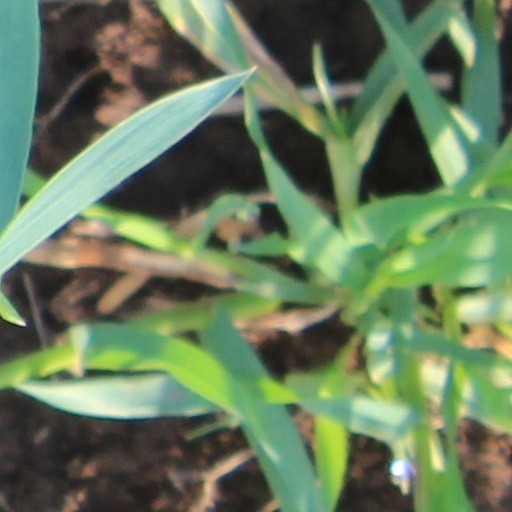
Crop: wheat